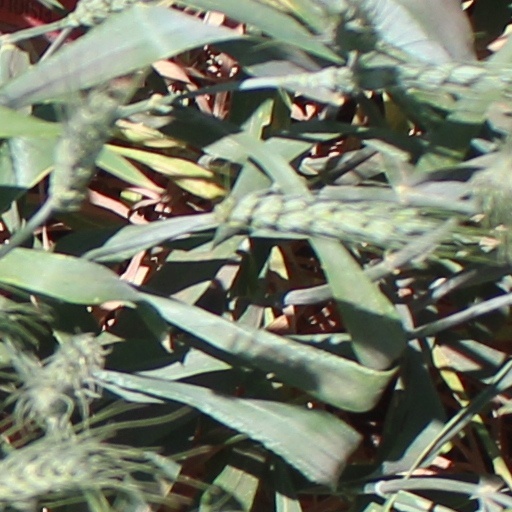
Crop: wheat